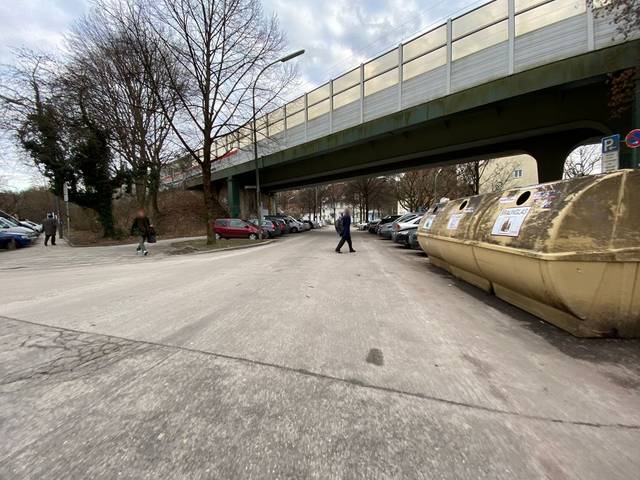
Region: Germany
Coordinates: 48.118, 11.575